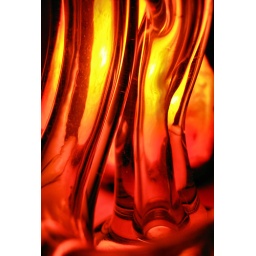
Twinned glass vases backlit by a crystal rock lamp hence the warm fiery glow.